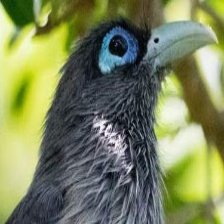
Species: BLUE MALKOHA
Scientific name: CEUTHMOCHARES AEREUS